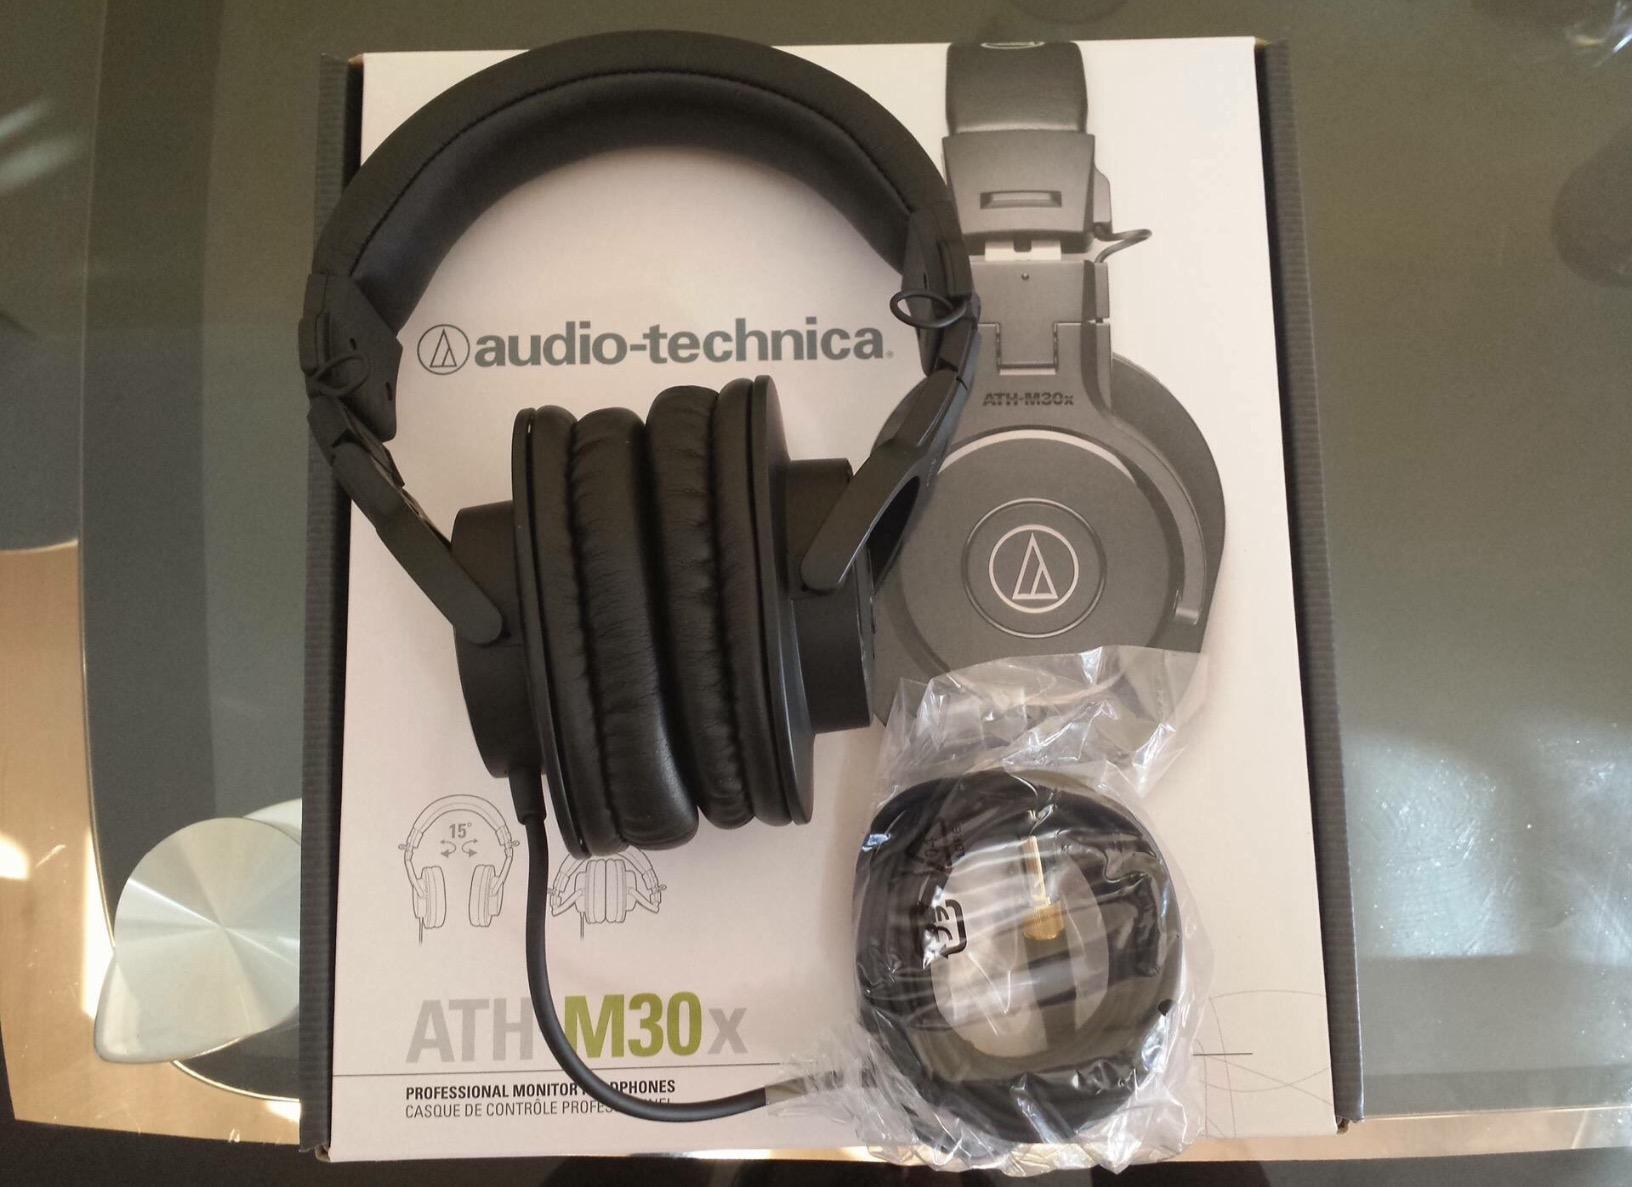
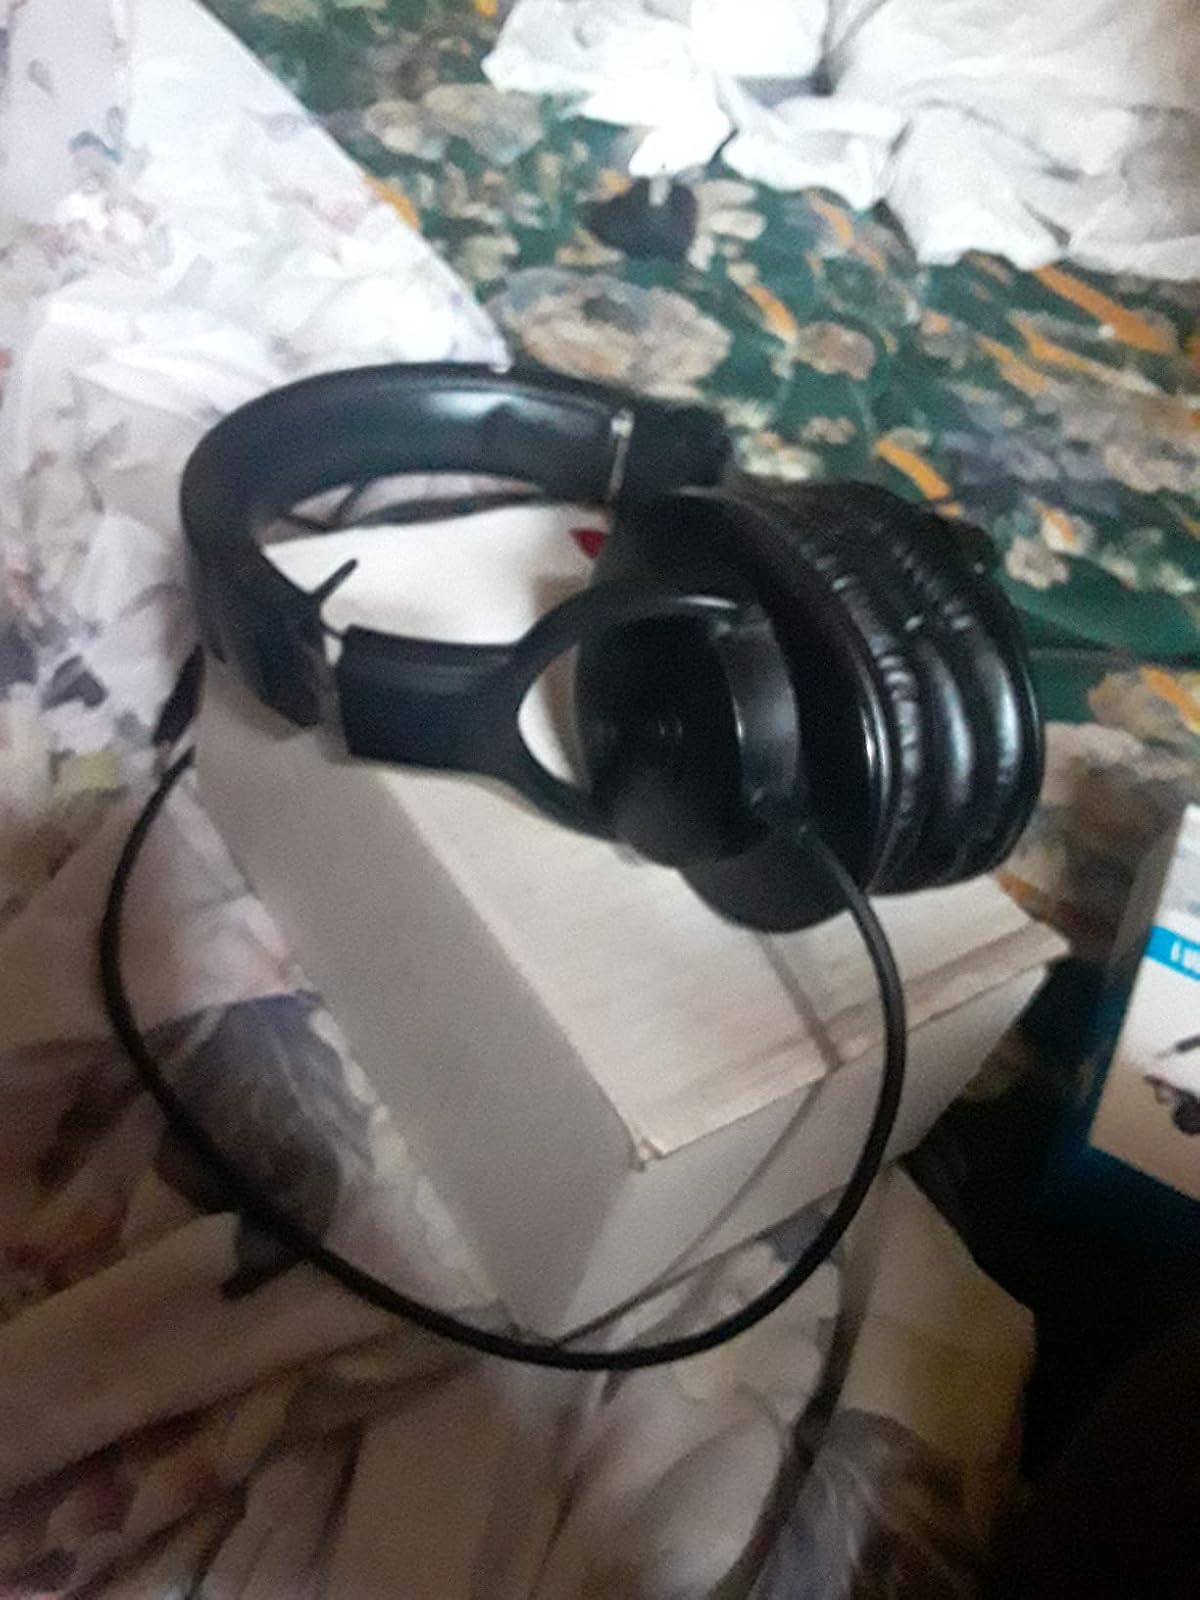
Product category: headphones
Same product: no